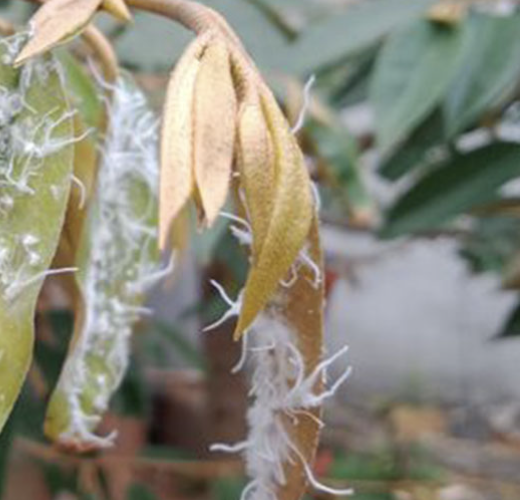
Label: mealybug_infestation